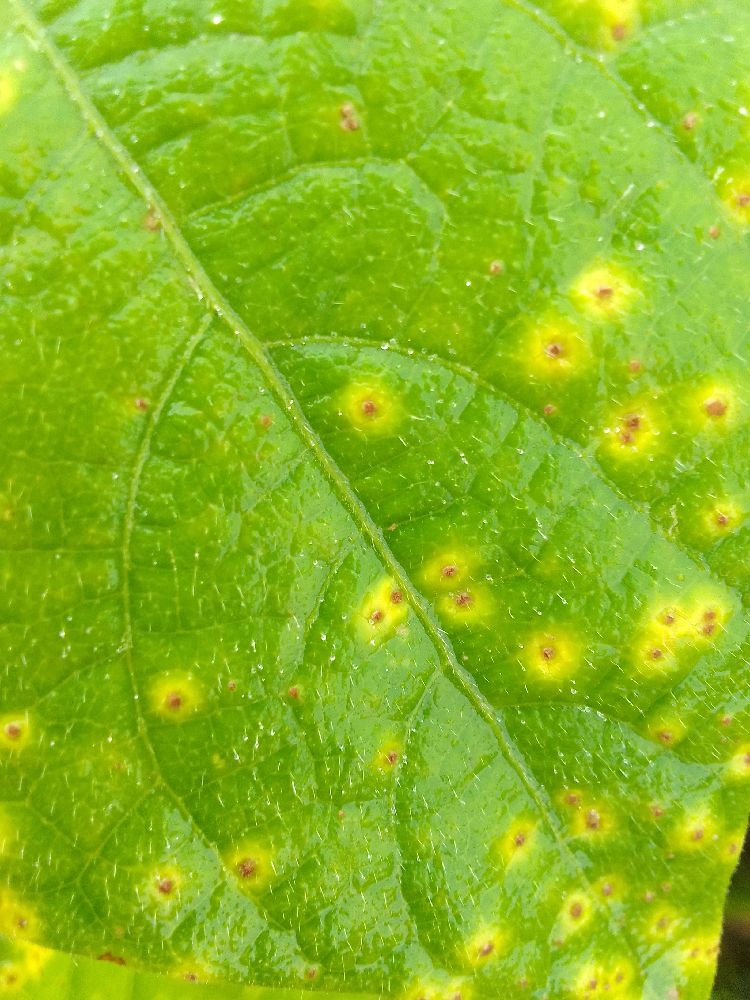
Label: rust